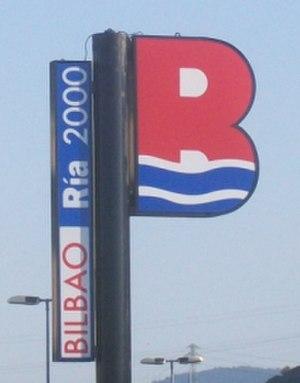
Bilbao Ria 2000 est une société anonyme créé le 19 novembre 1992 avec la collaboration des Administrations publiques, créé pour diriger la récupération et la transformation de zones dégradées de l'Aire métropolitaine de Bilbao.